Alfred Hitchcock

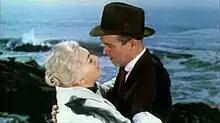
Kim Novak and James Stewart in "Vertigo" (1958)

Hitchcock told cinematographer Robert Burks that the camera had to be placed as close as possible to Hedren when he filmed her face. Evan Hunter, the screenwriter of "The Birds" who was writing "Marnie" too, explained to Hitchcock that, if Mark loved Marnie, he would comfort her, not rape her. Hitchcock reportedly replied: "Evan, when he sticks it in her, I want that camera right on her face!" When Hunter submitted two versions of the script, one without the rape scene, Hitchcock replaced him with Jay Presson Allen.